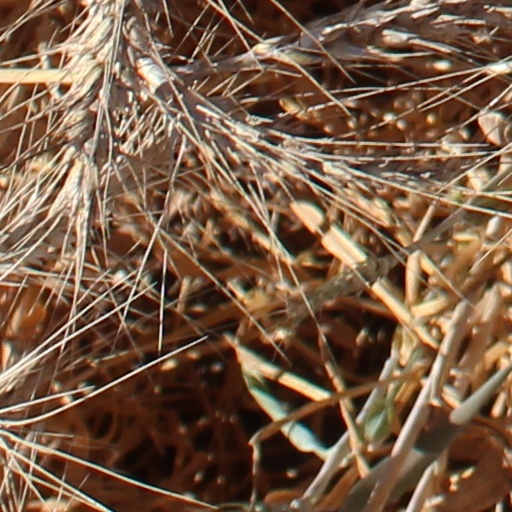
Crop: wheat